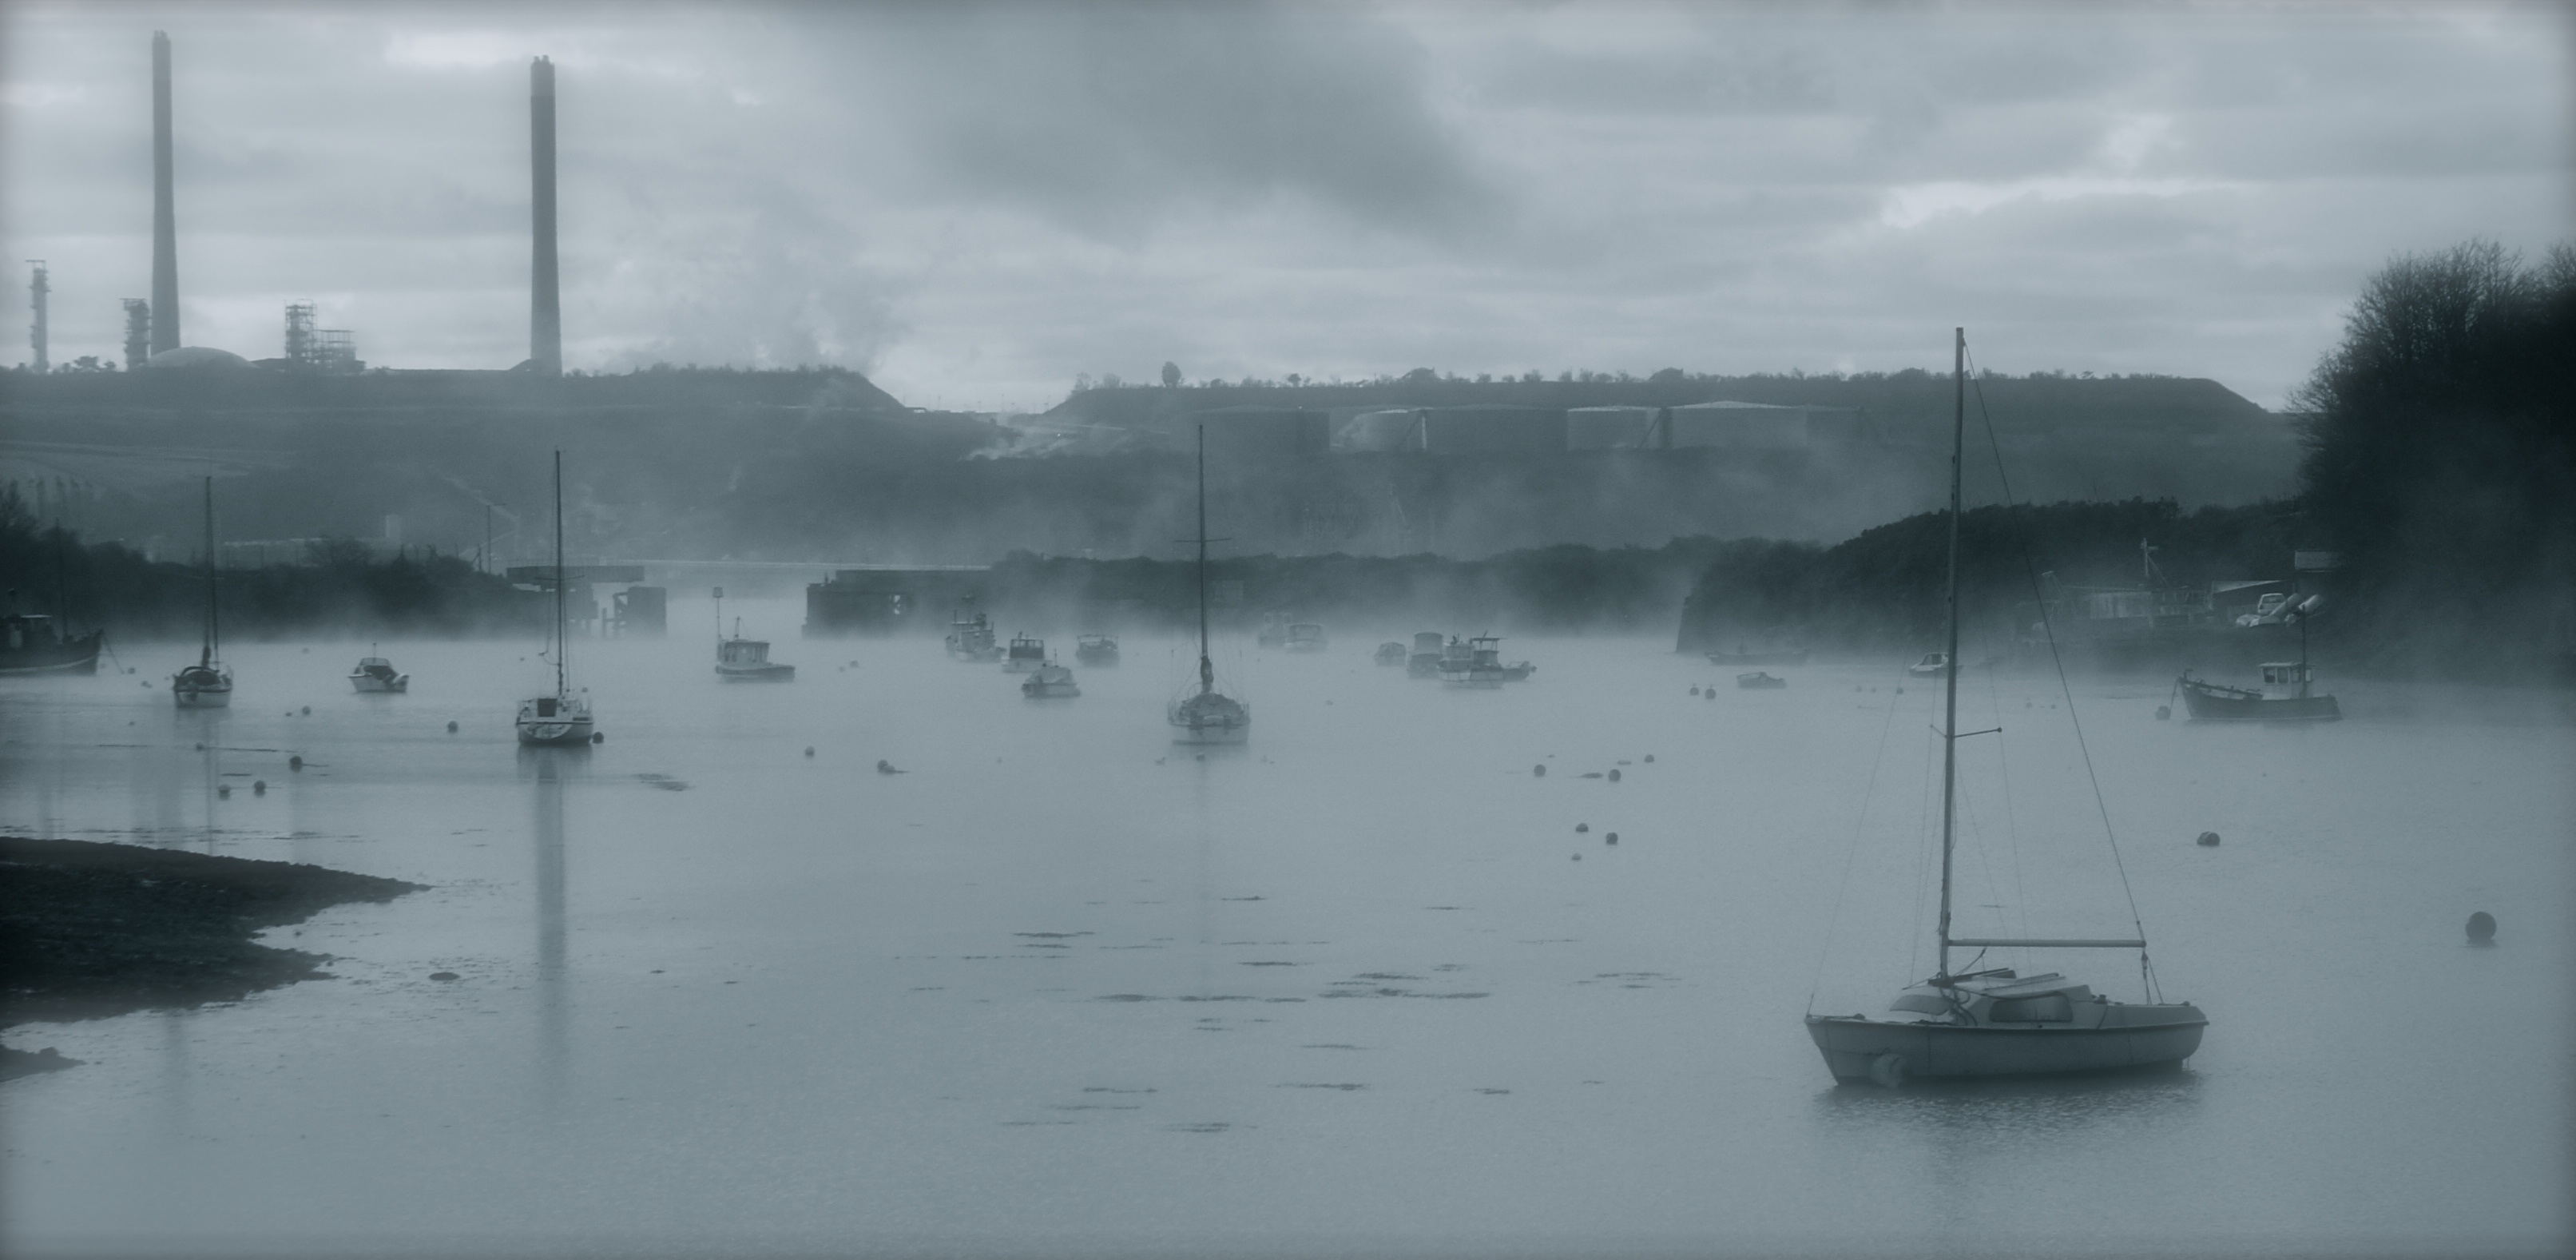
water, snow, winter, cloud, fog, mist, morning, rain, wave, reflection, tranquil, weather, haze, boats, atmospheric phenomenon